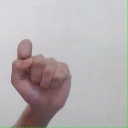
अक्षर: घ